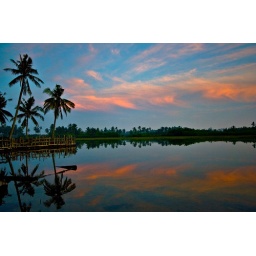
The morning colors of red, green and blue in Pengkalan Chepa, Kelantan, Malaysia.